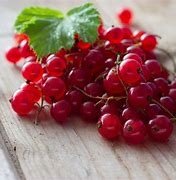
Label: redcurrant